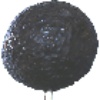
Label: Avocado ripe 1